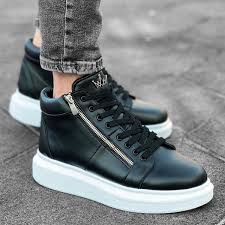
Label: Sneaker